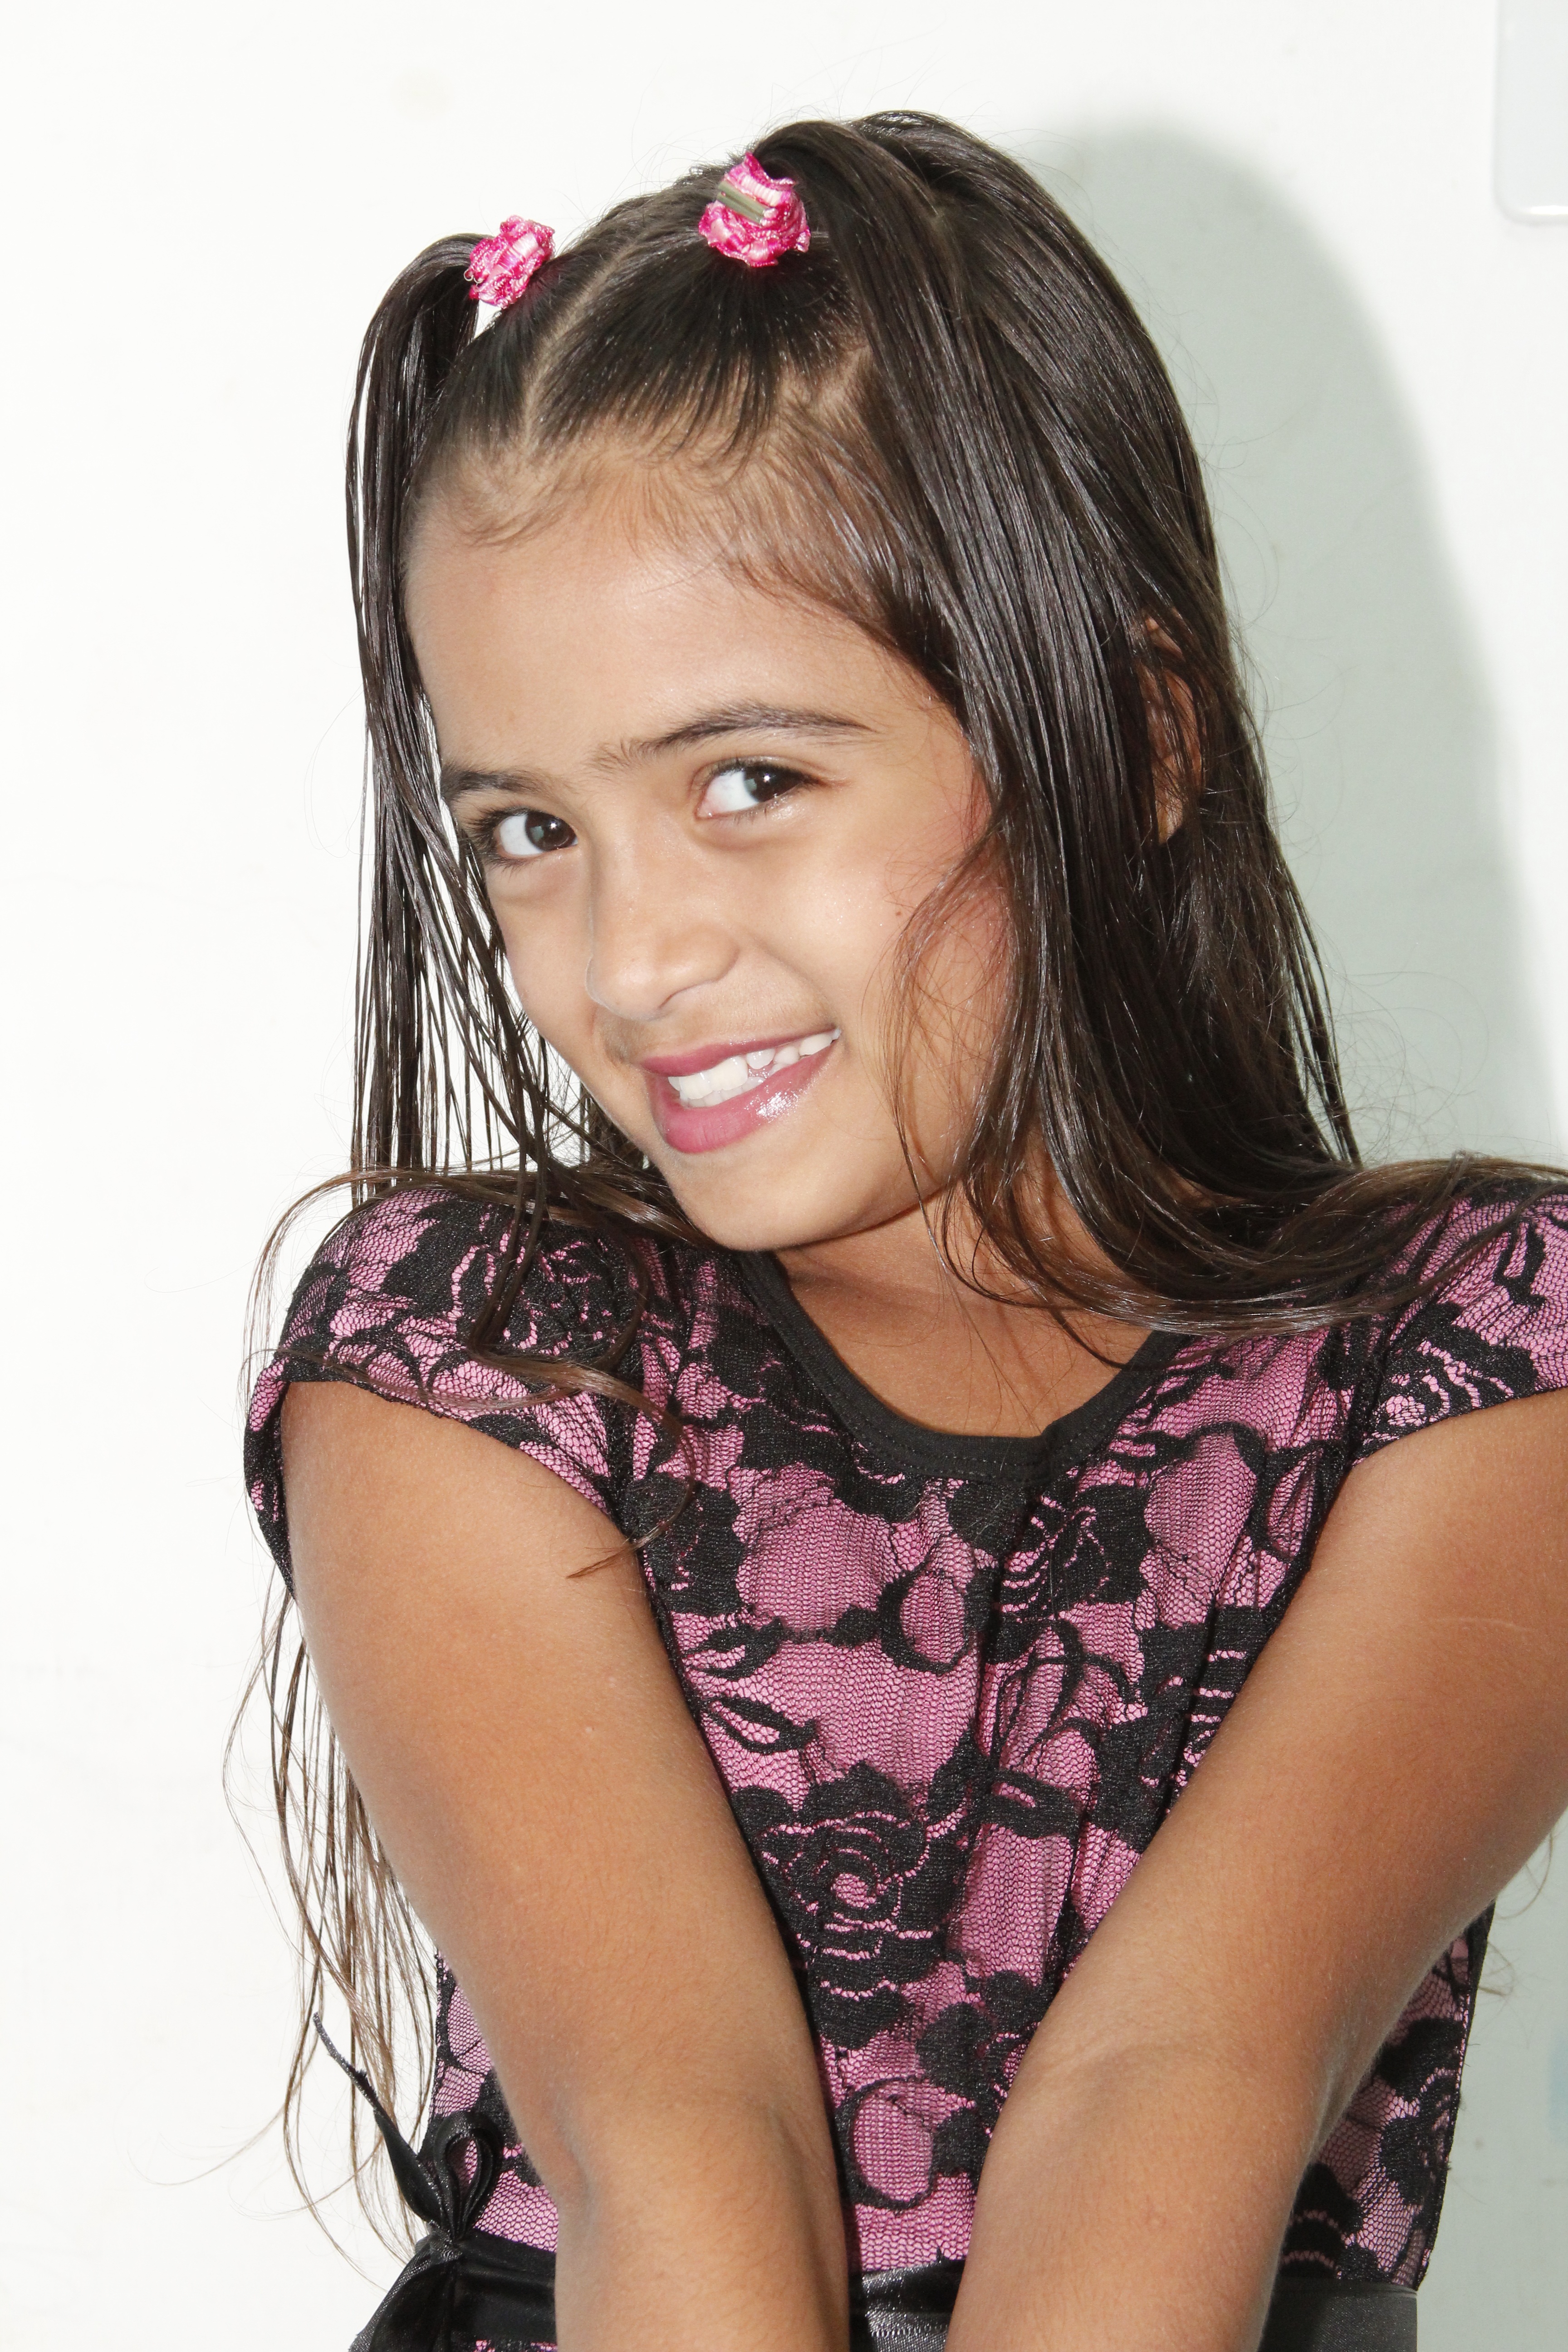
person, girl, hair, photography, singer, portrait, model, child, clothing, lady, pink, facial expression, hairstyle, smile, mouth, long hair, human body, black hair, eye, beauty, organ, linda, little girl, abdomen, photo shoot, beautiful hair, brown hair, portrait photography